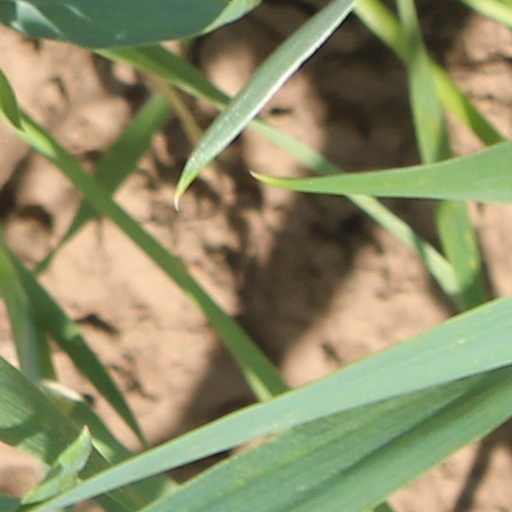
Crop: wheat